Yugoslavism

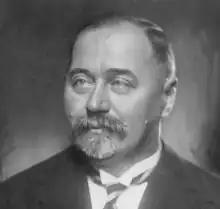
Stjepan Radić led the Croatian Peasant Party as one of the most vocal political opponents of the regime.

Interior minister Milorad Drašković cancelled the KPJ victory in the 1920 Belgrade city election, prompting the communist terrorist group Crvena Pravda to assassinate him. In turn, this led to the outlawing of the KPJ and the enactment of legislation allowing the government to prosecute political opponents.